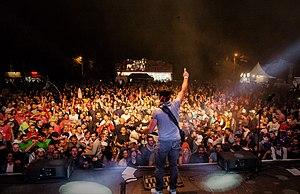
FLAGRANTS DELIRES au Grand Prix de LA MEULE BLEUE (circuit des 24h du Mans)
Flagrants Délires est un groupe de rock festif composé de 5 musiciens. Avec des influences comme Renaud, Brel, Brassens, mais aussi Manu CHAO, ce groupe s'inscrit parfaitement dans le registre de la chanson française sur une base plutôt rock.